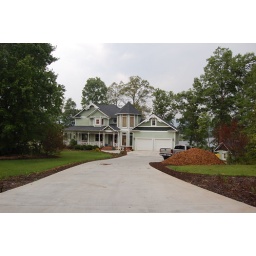
07012007 A house in Fiddler's Cove lake